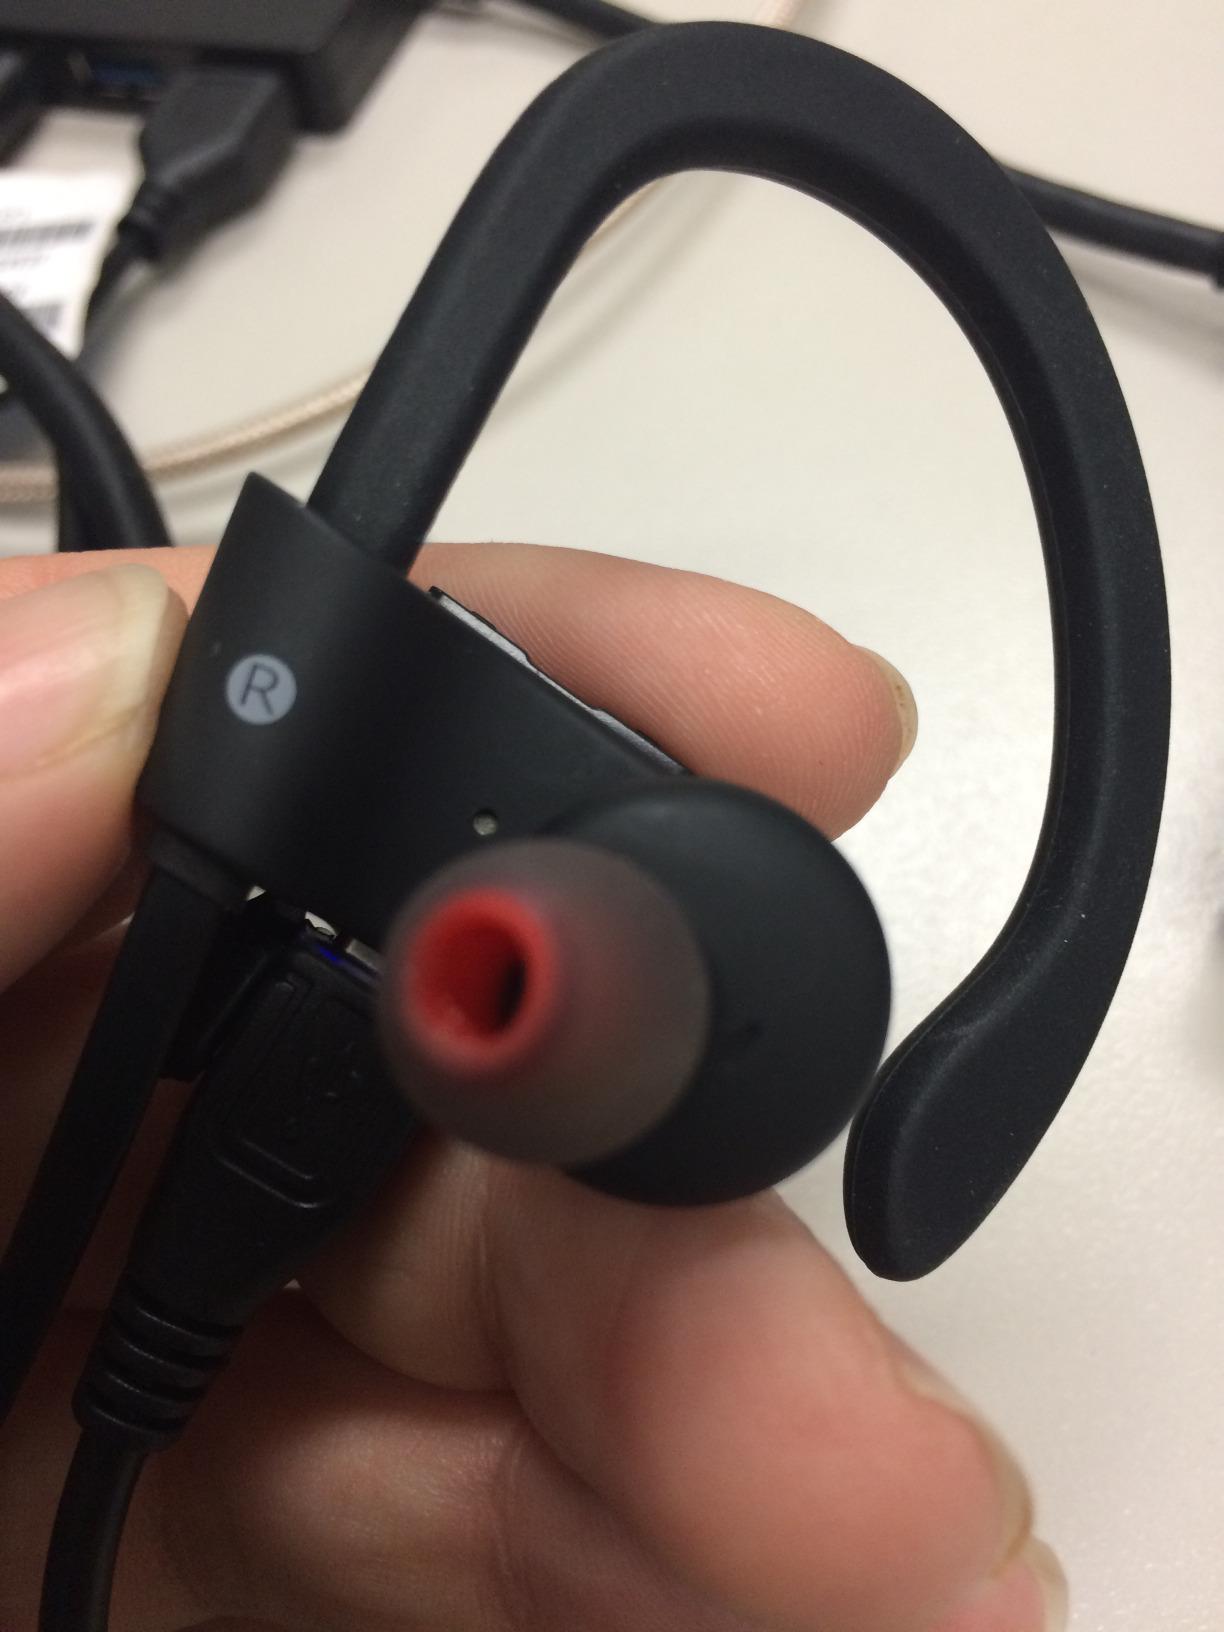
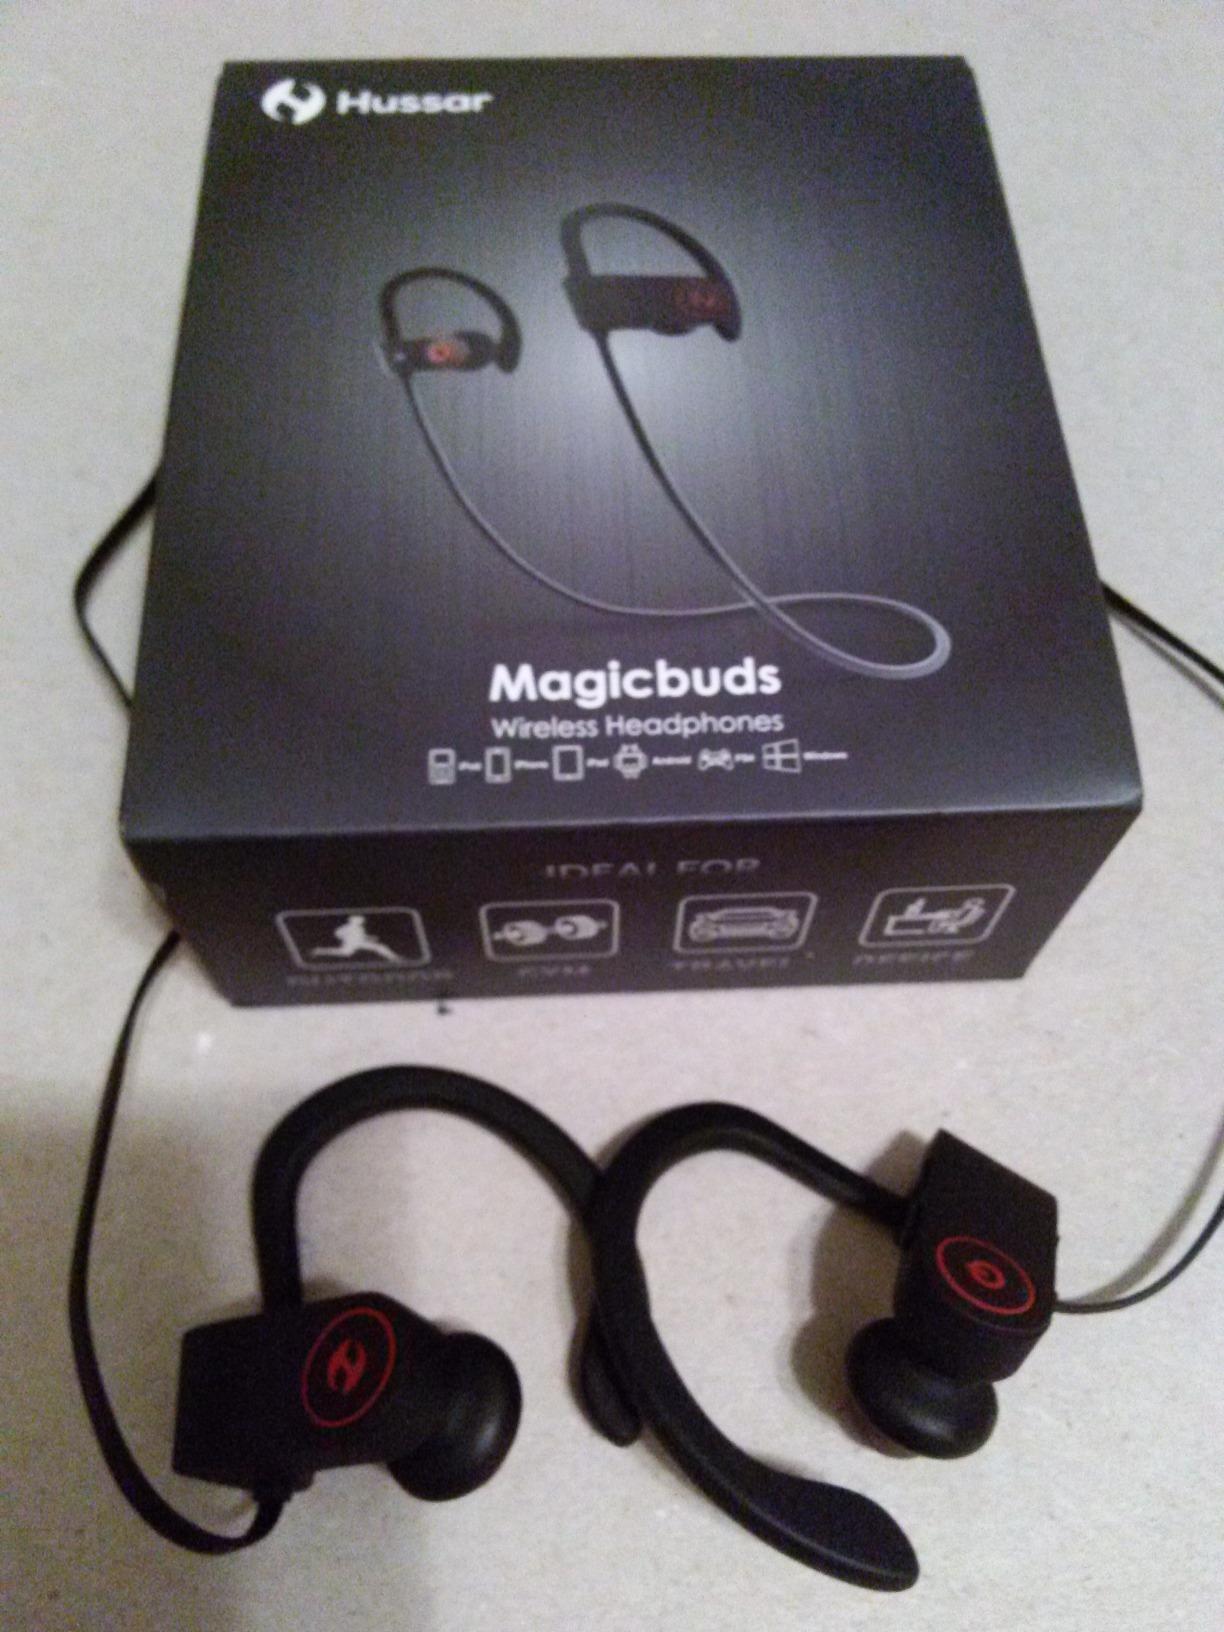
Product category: headphones
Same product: yes